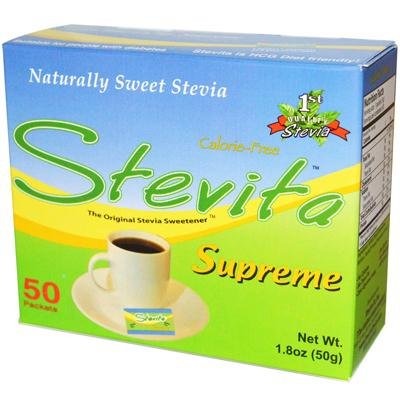
Item Name: Stevita Stevia Supreme 50ct
Value: nan
Unit: None

Price: 8.11